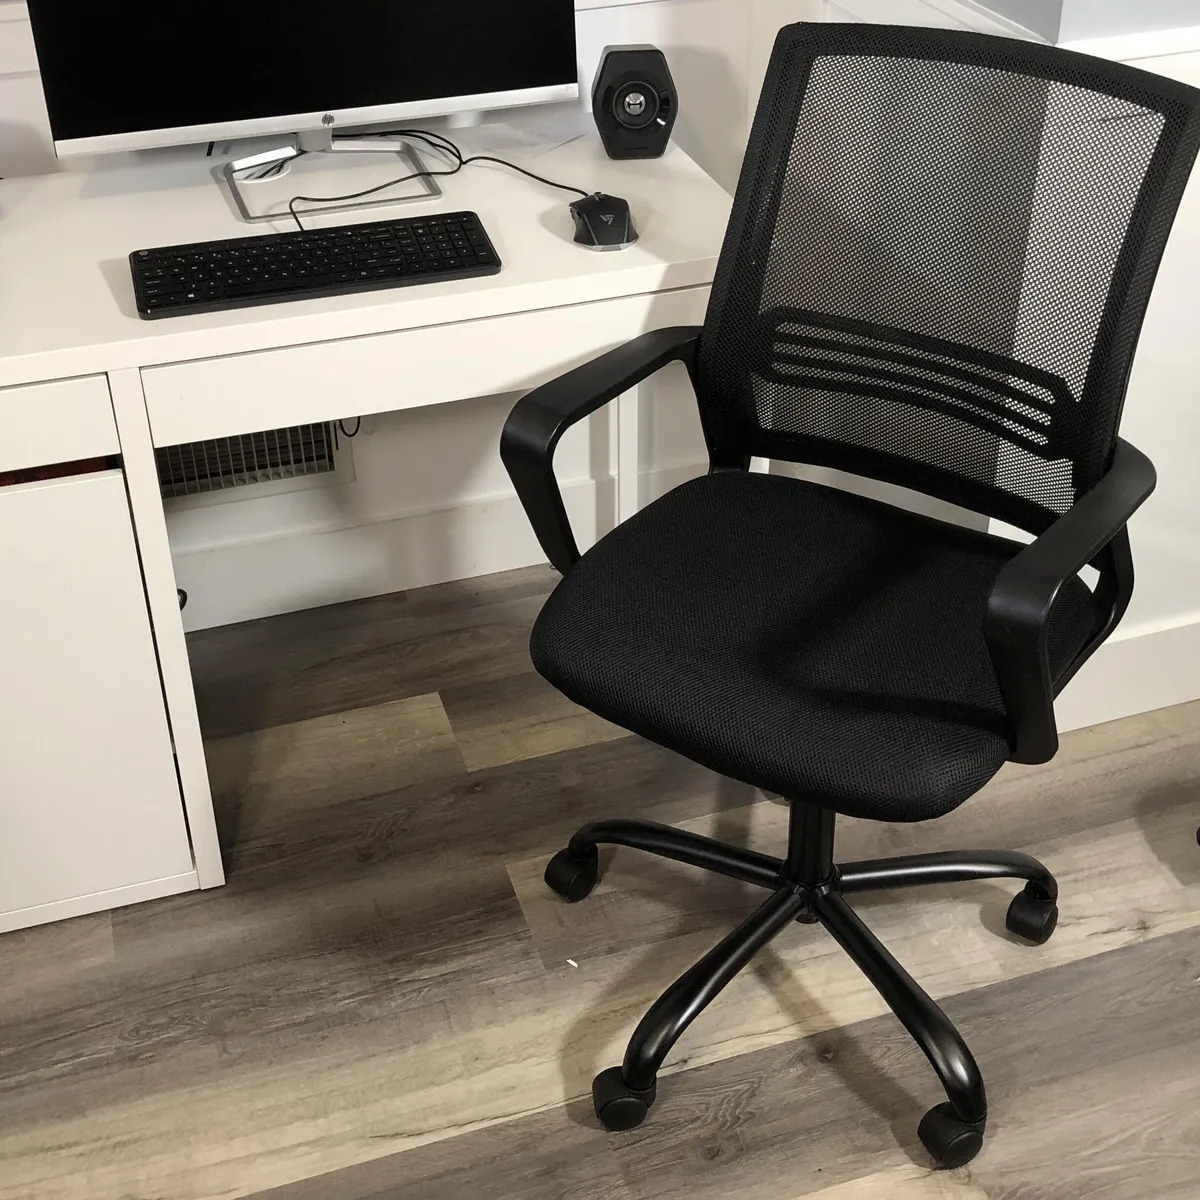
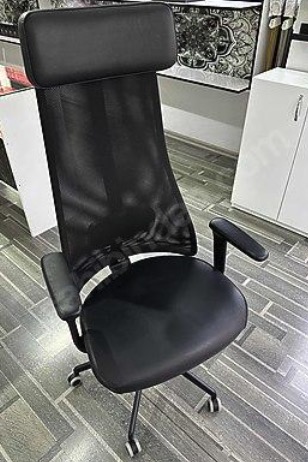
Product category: items_chair
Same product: no